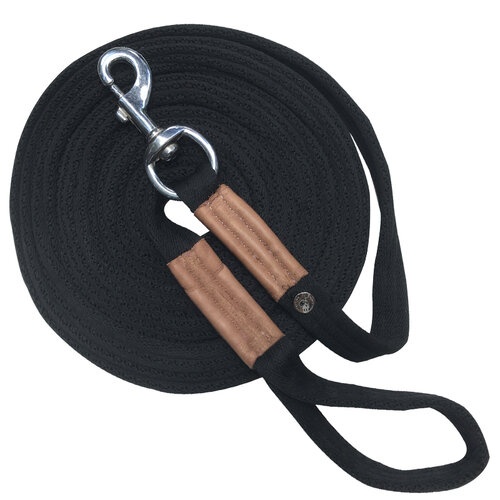
772 Plughz ProSport Essentials Lunge Line
25ft. lightweight soft touch padded line with heavy duty swivel snap, hand loop and leather detail. Comes in a reusable zipper bag.
Brand: Fancy Pants Studios
Category: Sporting Goods > Fitness & General Exercise Equipment > Suspension Trainers > Suspension Handles & Straps > Suspension Straps